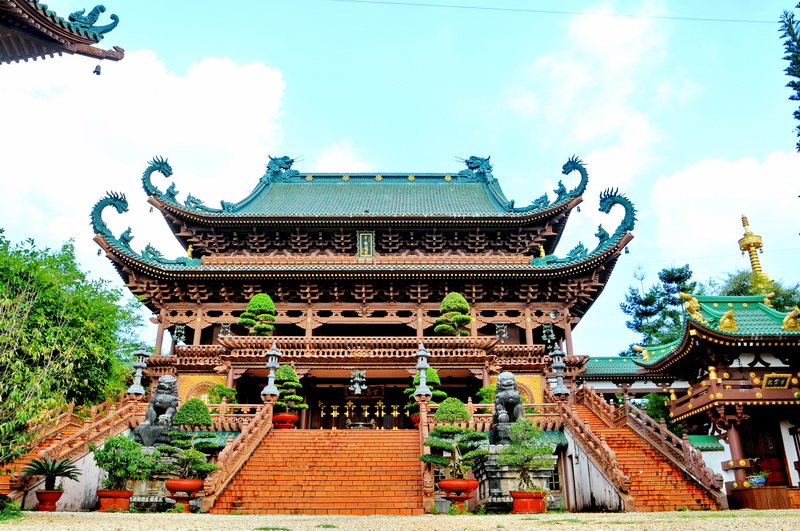
user: text: Tòa nhà trong ảnh là ngôi chùa nào?
assistant: text: Chùa Minh Thành

user: text: Trong văn hóa phương Đông, hình tượng rồng trên mái chùa thường tượng trưng cho điều gì?
assistant: text: Sức mạnh, quyền uy và may mắn

user: text: Tượng sư tử đá thường được đặt ở đâu trong khuôn viên chùa và chúng có vai trò gì?
assistant: text: Chúng thường được đặt ở lối vào hoặc hai bên cầu thang chính để bảo vệ và xua đuổi tà khí.